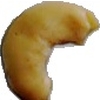
Label: caju_seed